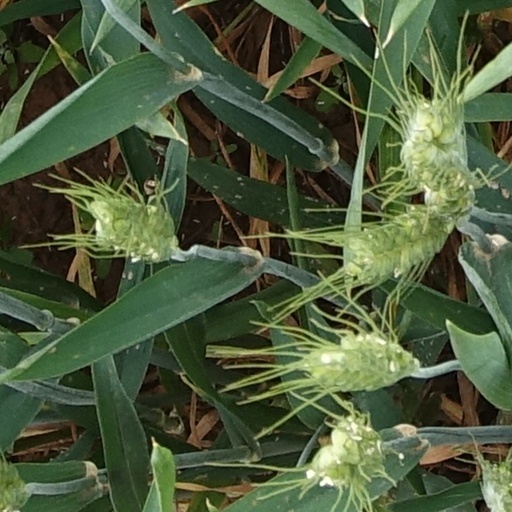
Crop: wheat